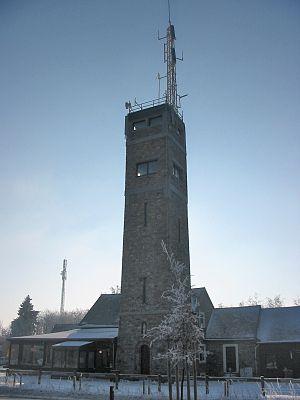
Le signal de Botrange est, depuis 1919, le point culminant de la Belgique à une altitude de 694 mètres. Il se trouve sur le plateau des Hautes Fagnes, dans le massif ardennais, en province de Liège, dans la commune de Waimes. Sa situation lui vaut un rude climat, enregistré par une station météorologique.